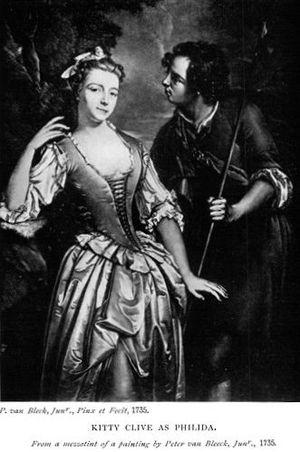
Catherine Clive, née Raftor le 5 novembre 1711 à Londres et morte le 6 décembre 1785 à Twickenham est une actrice, cantatrice, dramaturge et poétesse britannique ayant eu une notoriété importante au XVIIIᵉ siècle. Elle fut moins connue en tant qu'écrivain qu'en tant que comédienne, mais son talent littéraire est de plus en plus commenté. Elle a fait partie de troupes prestigieuses, en particulier celle de David Garrick, et bien que ses qualités d'interprétation fussent multiples, elle s'était fait une spécialité des pièces comiques et, grâce à sa voix de soprano, des opéras-ballades en vogue. La qualité de son art lui valait le respect de tous et la jalousie de certains, mais bien que d'une nature aimable et généreuse, consciente de sa valeur, elle pouvait aussi se montrer coléreuse et inflexible ; aussi, devant ses exigences, les directeurs de théâtre se voyaient-ils souvent contraints de céder et de changer leurs plans. Sa renommée atteignit des sommets sur lesquels elle se maintint pendant toute sa carrière et lorsqu'elle prit sa retraite à Twickenham, elle fut fort appréciée des habitants de la cité pour sa bonté et sa générosité.
Henry Fielding est resté pendant une décennie le dramaturge le plus renommé de son temps. À la fois auteur, metteur en scène et directeur de troupe, il travaille au théâtre royal de Drury Lane ou au Petit Haymarket, et à l’occasion à Goodman's Fields d'Ayliffe Street, Whitechapel. Ses nombreuses signatures, Scriblerus Secundus, MR FIELDING, Le Grand Moghol ou encore Mr Luckless, jalonnent les diverses phases de ses activités scéniques.
Henry Fielding, romancier anglais du XVIIIᵉ siècle, auteur en particulier de Joseph Andrews et de Histoire de Tom Jones, enfant trouvé, est né dans le Somerset le 22 avril 1707 et mort à Lisbonne le 14 octobre 1754. Son enfance, passée avec ses frères et sœurs à la campagne dans le riche manoir du Dorset acheté par la famille, a été plutôt heureuse. La mort de sa mère et le remariage du père alors qu'il a onze ans bouleverse la vie de la fratrie, sans doute rudoyée par la marâtre, et la grand-mère maternelle engage une procédure pour obtenir sa garde. Désormais, c'est auprès d'elle que Fielding passera ses vacances, car il est scolarisé au collège d'Eton où il se fait des amis qui lui seront fidèles en toutes occasions.